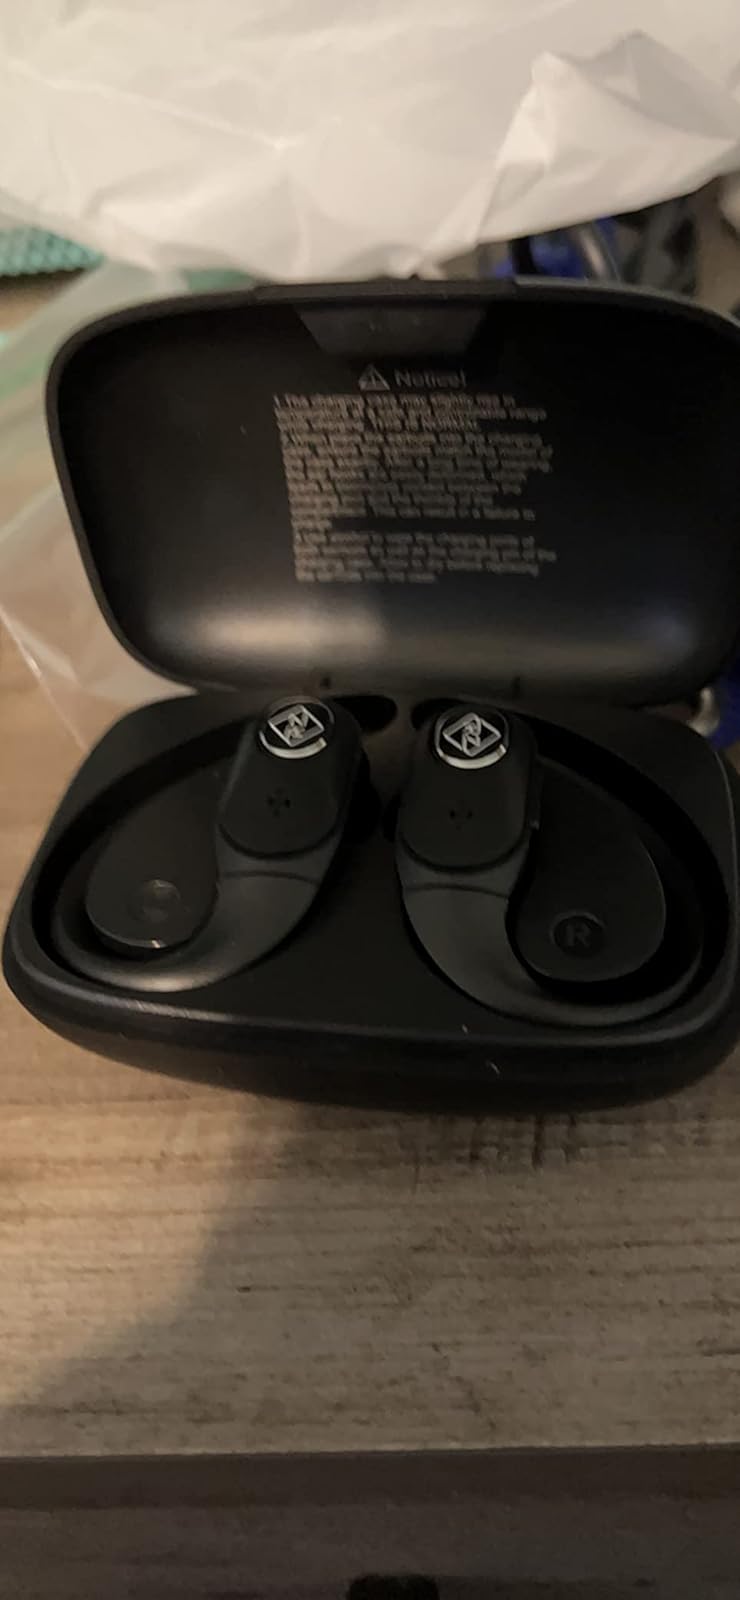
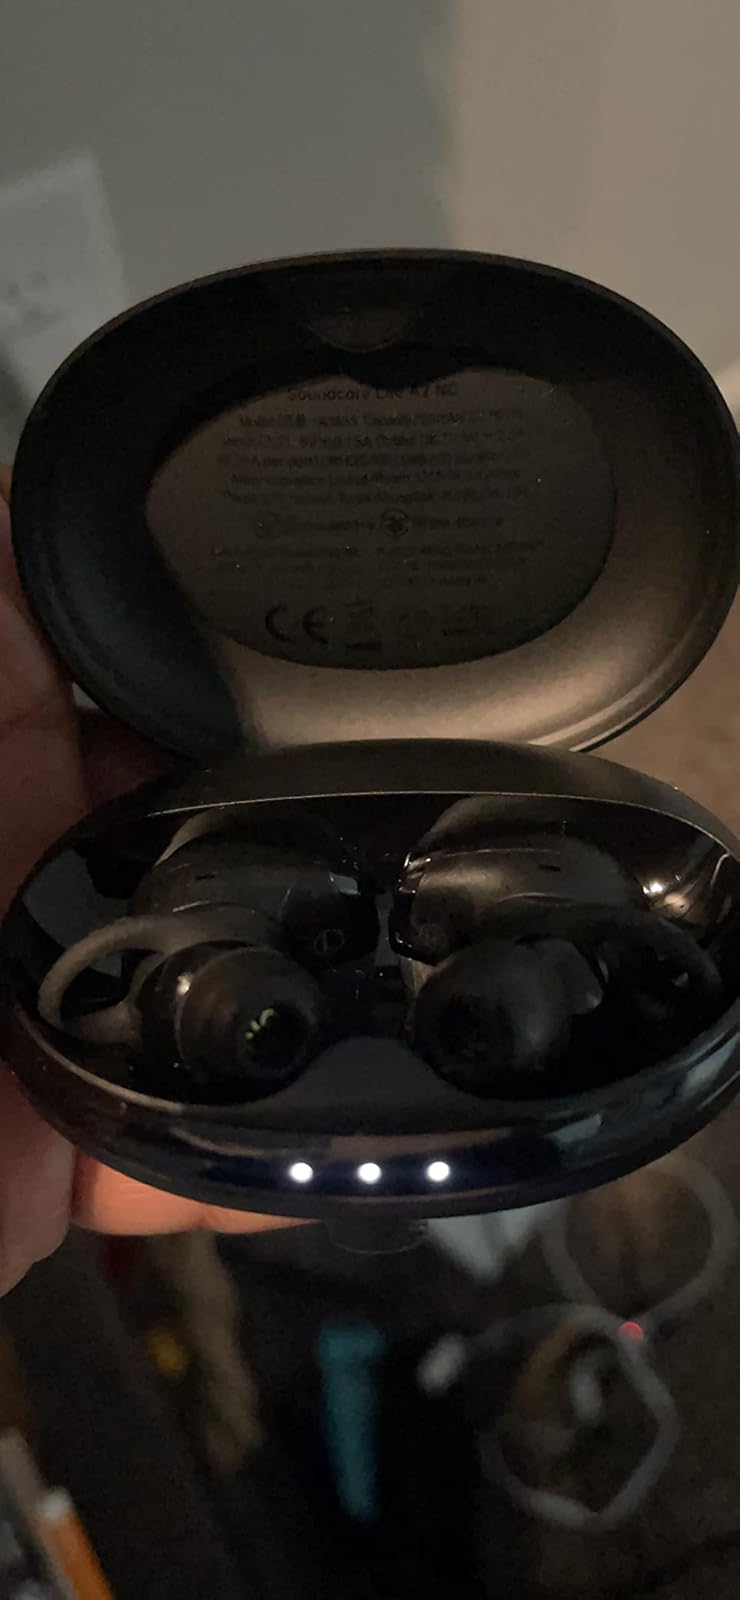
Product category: earbuds
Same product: no